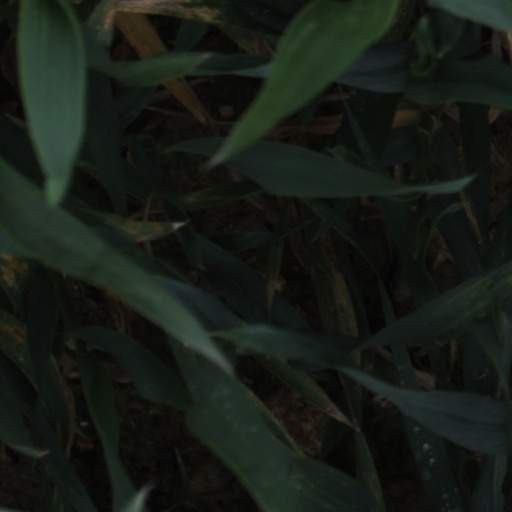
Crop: wheat